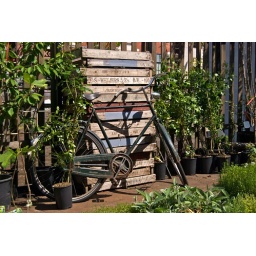
An old bicycle parked on a boat selling flowers in Amsterdam beside a pile of wooden pallets.